BunkFest

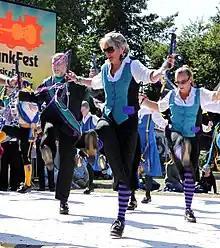
Morris Dancers at BunkFest 2013

The 2002 festival was held in the grounds of the Cross Keys, but it was so popular it spilled over into the Kinecroft field across the road. Over the years the festival grew to encompass the whole of the Kinecroft and the town's Market Place and Sports Park. It has also grown to include many festival fringe venues throughout the town including, appropriately, the Cross Keys. Over the same period the festival has evolved to be less folk music oriented and more community oriented, whilst including different kinds of music from around the world.